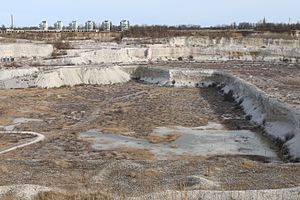
Limhamn kalkbrud
Limhamns kalkbrud
Limhamn kalkbrud er et af Nordeuropas største dagbrud. Det er 1.300 meter langt og 800 meter bredt med en dybde på 65 meter. Kalkbruddet ligger i bydelen Limhamn-Bunkeflo i Malmø.